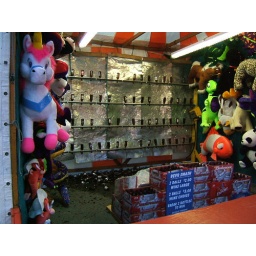
by the amount of broken glass on the ground there must have been some winners